Markku Into

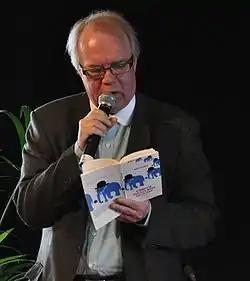
Markku Into (2009)

Markku Into was a Finnish poet and one of the main members in Finnish 1960s underground movement of Turku. Markku Into has written collections of poetry, prose and plays. He has also translated into Finnish such American Beat generation writers as Allen Ginsberg, Lawrence Ferlinghetti and Gregory Corso; also Charles Bukowski. He wrote lyrics for the band Suomen Talvisota 1939-1940. His literary debut was "Tuonela Rock" of 1971. Markku Into has also received the Eino Leino Prize in 2001.